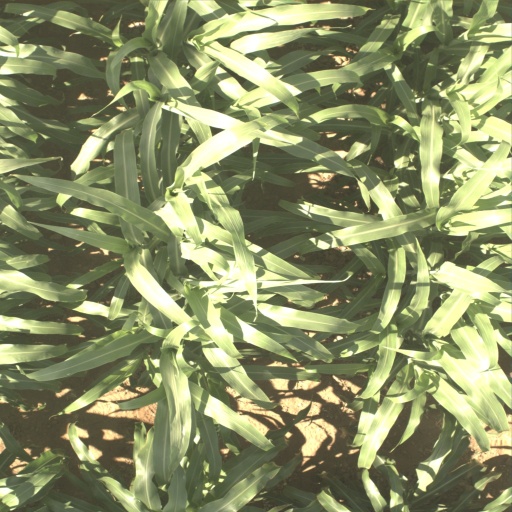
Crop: sorghum